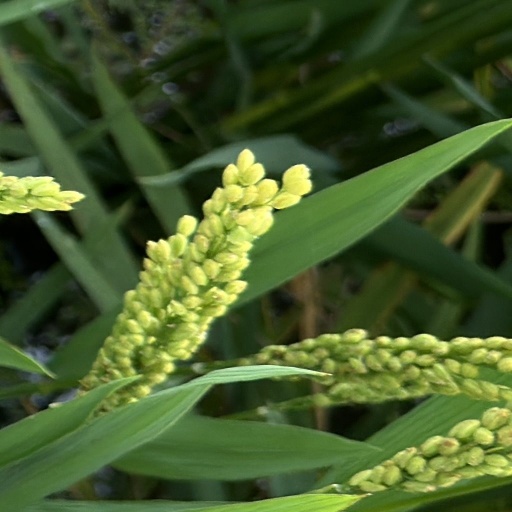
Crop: rice